Tommy Marz

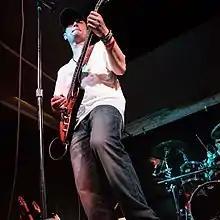
Tommy Marz performing at the Crofoot in Pontiac Michigan on December 5, 2015

Marz started playing drums at the age of 10 and was a member of the Detroit-based Ann Arbor Trail Marching Band Drum Line. He formed the rock band Go to Zero in 2004 as the band's front man and guitar player. In 2011, he released a cover version of George Michael's song "Faith". After George Michael retweeted the cover video to his followers, Marz's video went on to garner more than 100,000 views on YouTube. After having musical appearances on two episodes of "Last Call with Carson Daly", he formed the rock trio the Tommy Marz Band along with drummer Jason Tucker and bassist Chris Alef. The band once again featured Marz on vocals and guitar. The band spent the years of 2012–2018 touring with bands and artists such as Scott Stapp, Great White, The Dan Band, Fuel and Scott Weiland. On June 21, 2019, Marz released a collaboration with P.M. Dawn on a cover of the Puddle of Mudd hit, "Blurry".